Infernal Affairs II

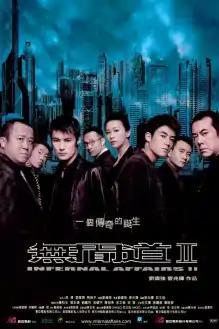
Theatrical release poster

Infernal Affairs II is a 2003 Hong Kong crime drama film directed by Andrew Lau and Alan Mak. It is a prequel to the 2002 film "Infernal Affairs". Anthony Wong, Eric Tsang, Edison Chen, Shawn Yue and Chapman To reprise their roles from the original film alongside new cast members Carina Lau, Francis Ng, Hu Jun and Roy Cheung. Neither Andy Lau nor Tony Leung, who played the central roles in the original, appear in this film as they are replaced by their younger versions portrayed by Chen and Yue respectively. The events of the film take place from 1991 to 1997. It was followed by "Infernal Affairs III" (2003), which is both a sequel and a semi-prequel to the original film.